Olten

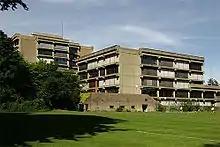
Cantonal School of Olten

In Olten about 6,103 or (36.4%) of the population have completed non-mandatory upper secondary education, and 2,254 or (13.5%) have completed additional higher education (either university or a "Fachhochschule"). Of the 2,254 who completed tertiary schooling, 60.3% were Swiss men, 23.2% were Swiss women, 10.3% were non-Swiss men and 6.2% were non-Swiss women.